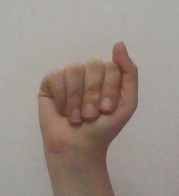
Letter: saad